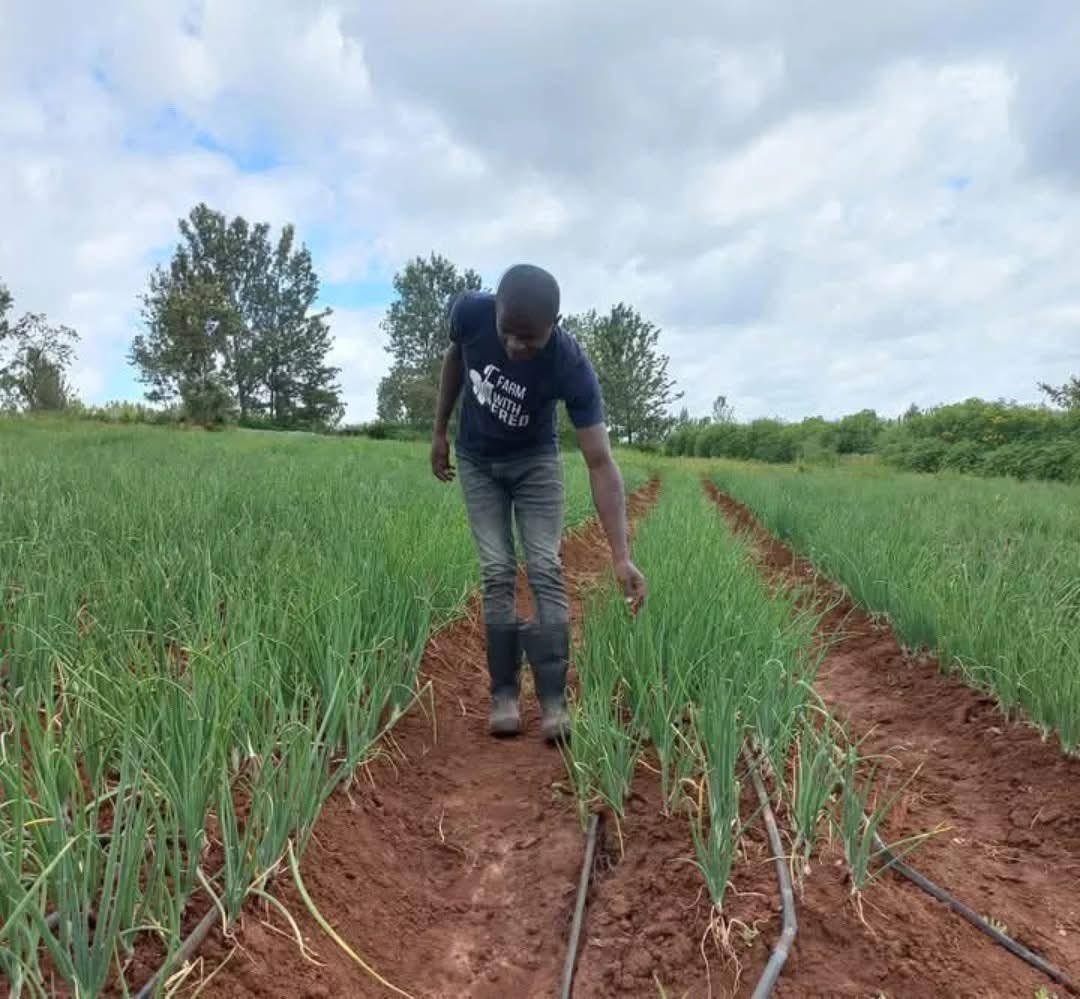
Kilimo kikubwa cha vitunguu ambavyo vimestawi vizuri ndani ya shamba lenye mabomba yanayomwagilia mimea hiyo, ambavyo vikikomaa vizuri huvunwa na kwenda kuuzwa sokoni na viwandani; kwa ajili ya wakulima kujipatia kipato.